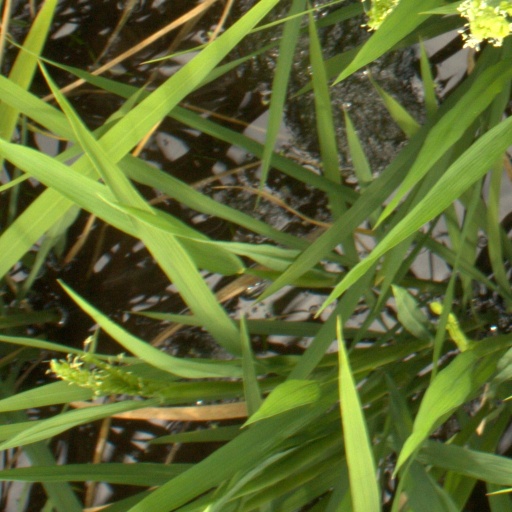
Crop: rice